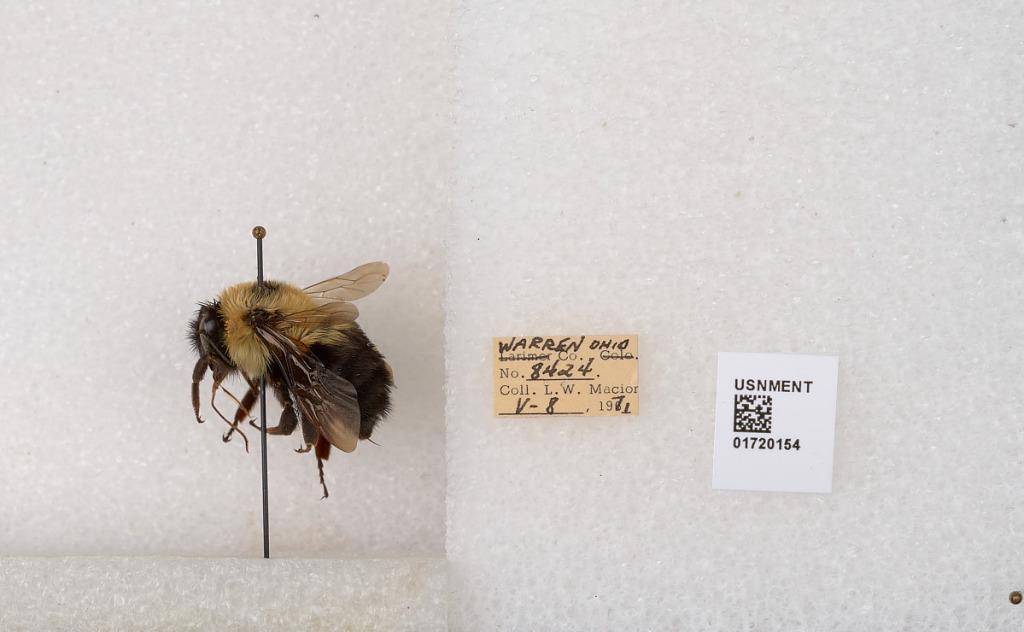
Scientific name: Bombus bimaculatus Cresson
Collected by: L. Macior
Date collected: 1971-5-8
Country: United States
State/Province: Ohio
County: Warren
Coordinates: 39.4276, -84.1668